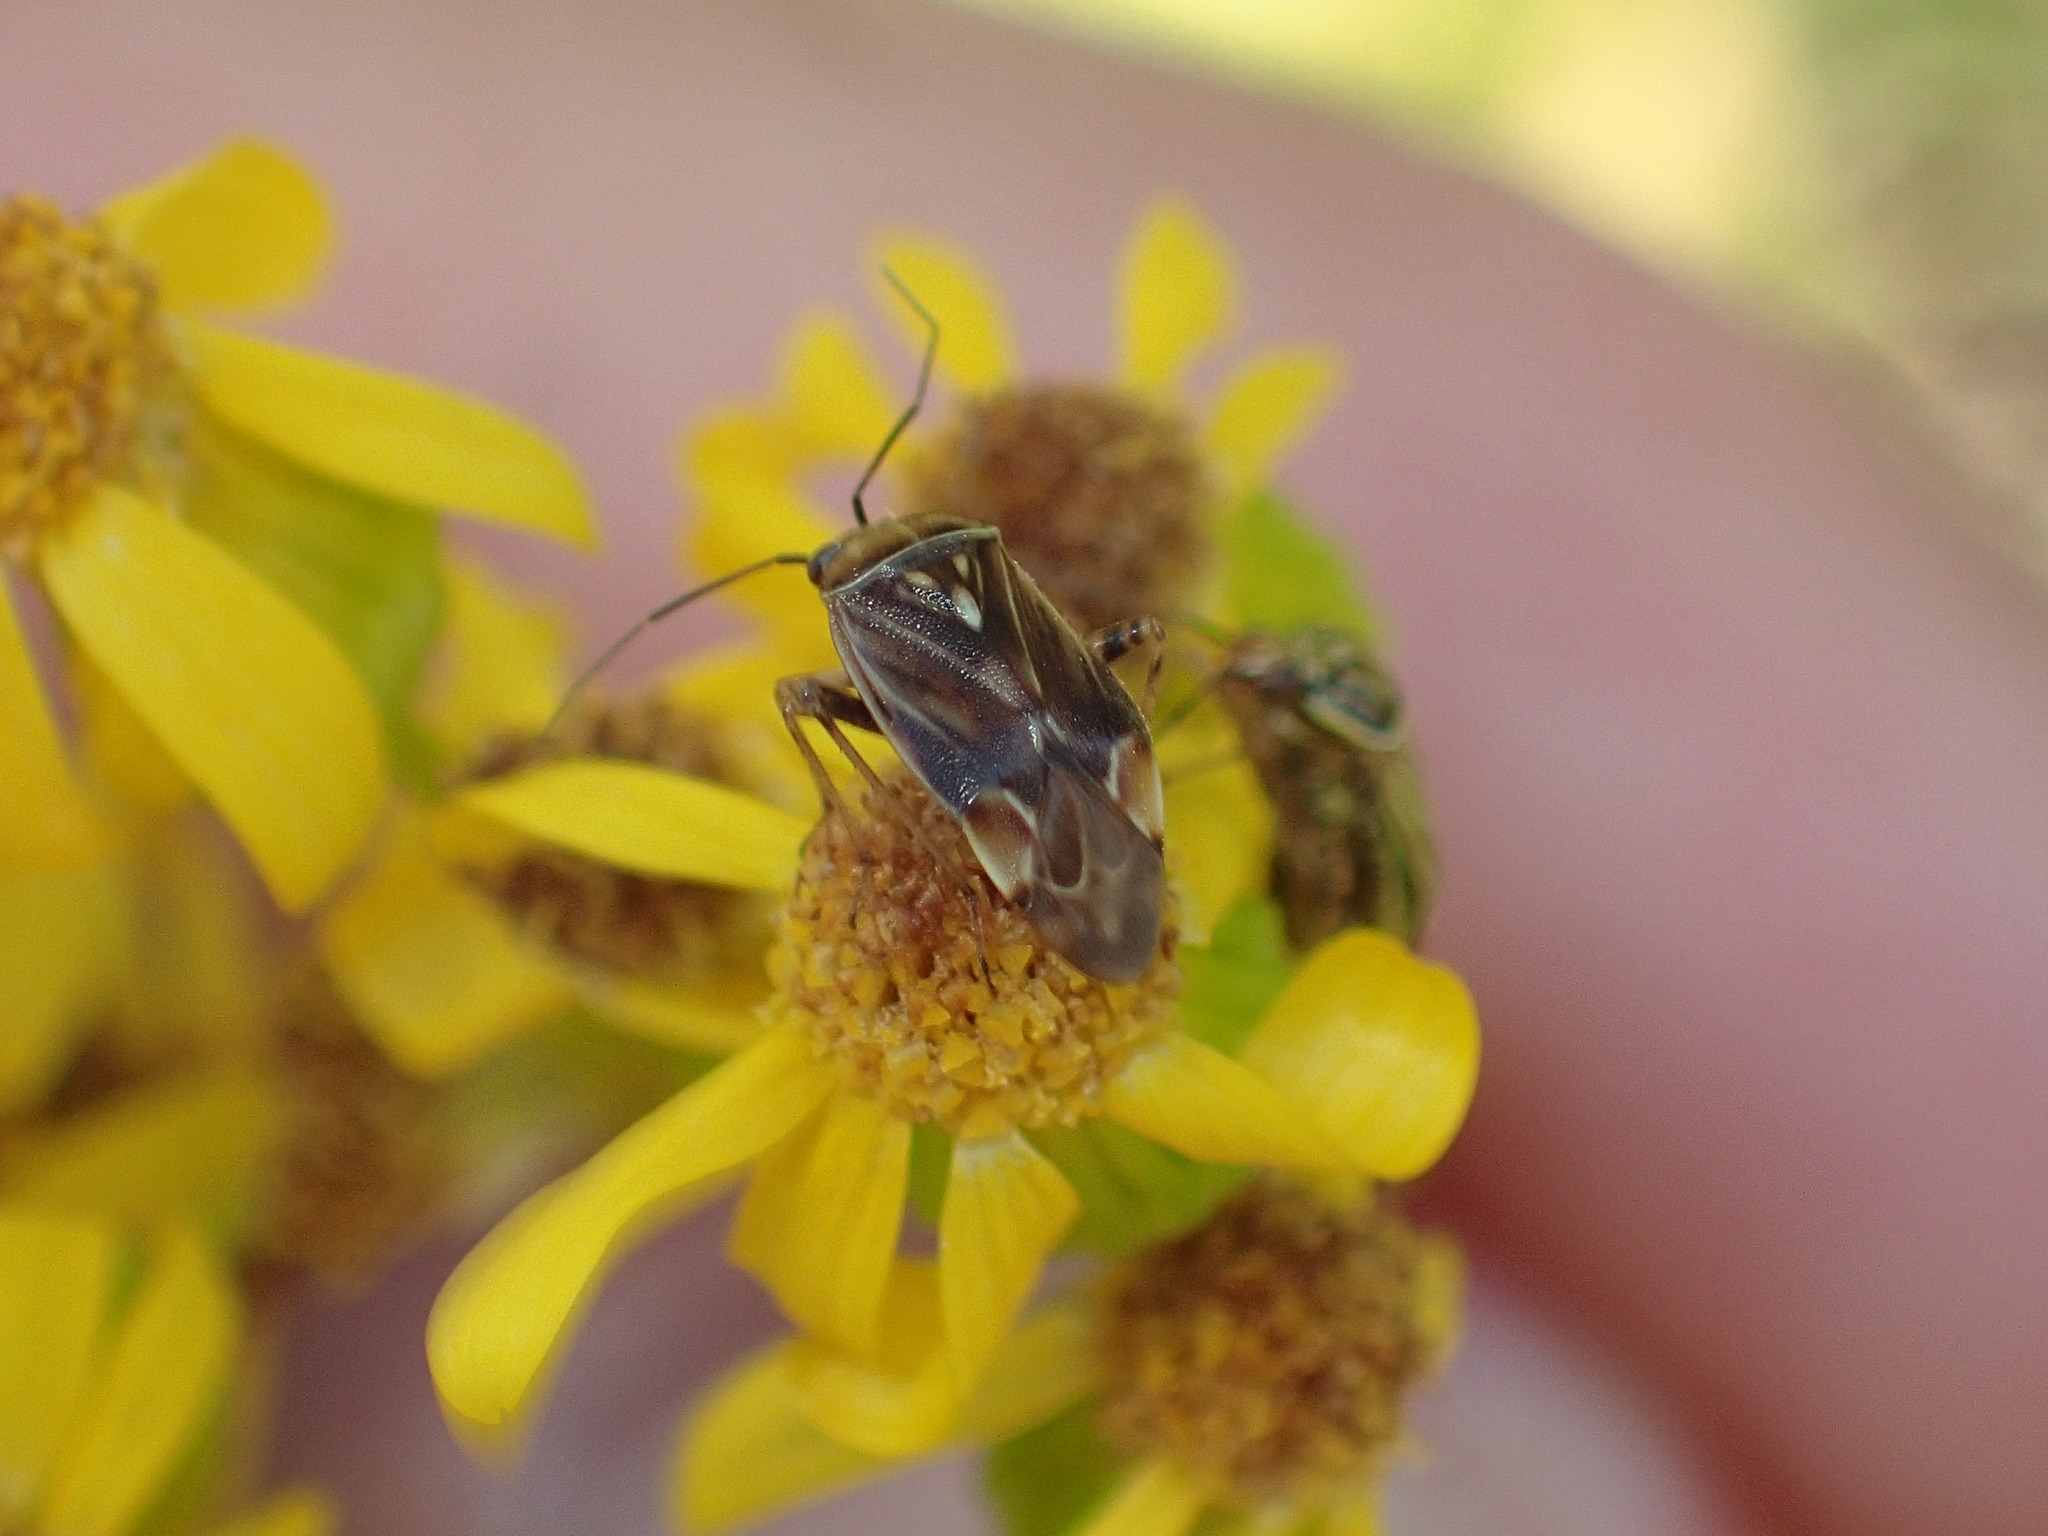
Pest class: lygus_bug